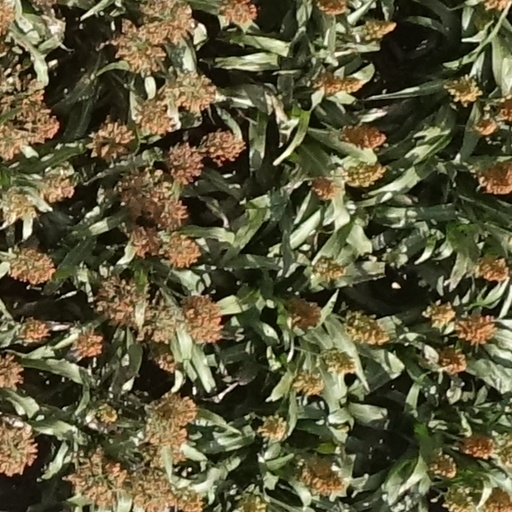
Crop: sorghum